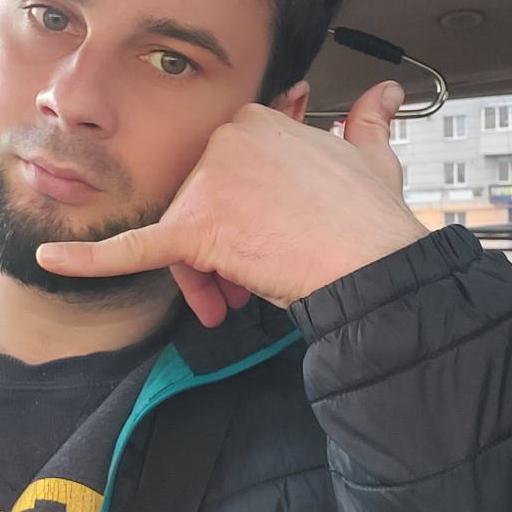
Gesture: call